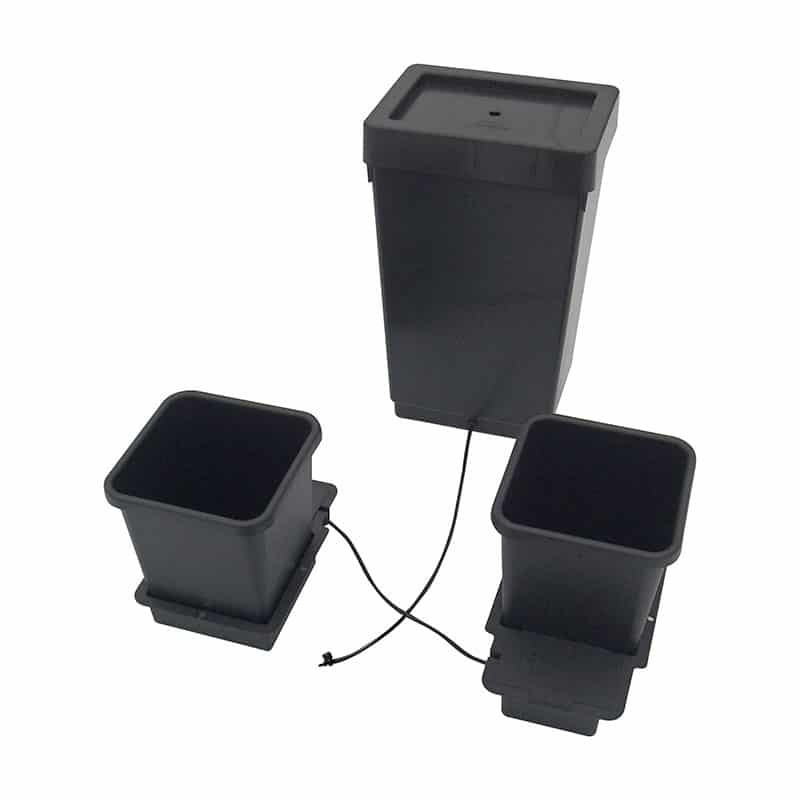
Autopot 9mm 2 Pot System with 47L Tank
The 1Pot System is extremely versatile and can be used for a wide range of plant types and sizes. Seasonal flowering plants and perennial shrubs thrive and produce an abundance of blooms and foliage because of the unique action of the AQUAvalve, which is designed to allow the plant to go through a wet & dry cycle. The 1Pot System is easily extended so many pots can be linked to a single tank. Please see examples of typical layouts using 9mm pipe or 16mm pipe. The pots & trays can be easily moved at will, if the plants grow too large they can be spaced further apart with ease. Once set up and a tank is filled with water & liquid feed this extremely versatile system will completely take care of all your plants needs.
Brand: AutoPot
Category: Home & Garden > Lawn & Garden > Gardening > Hydroponics > Hydroponic Systems > Nutrient Film Technique (NFT)